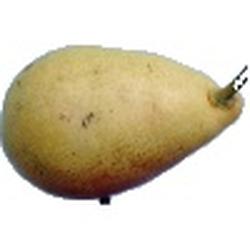
Label: Pear